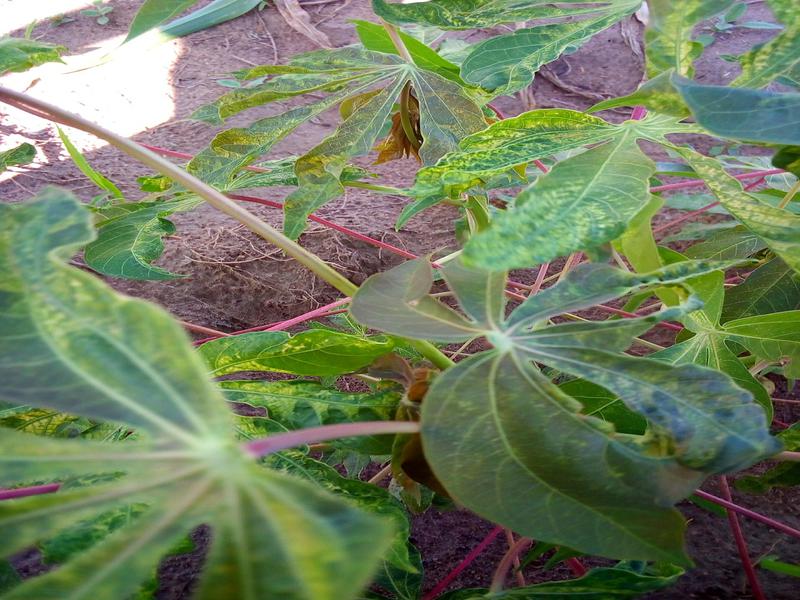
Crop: cassava
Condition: mosaic_disease